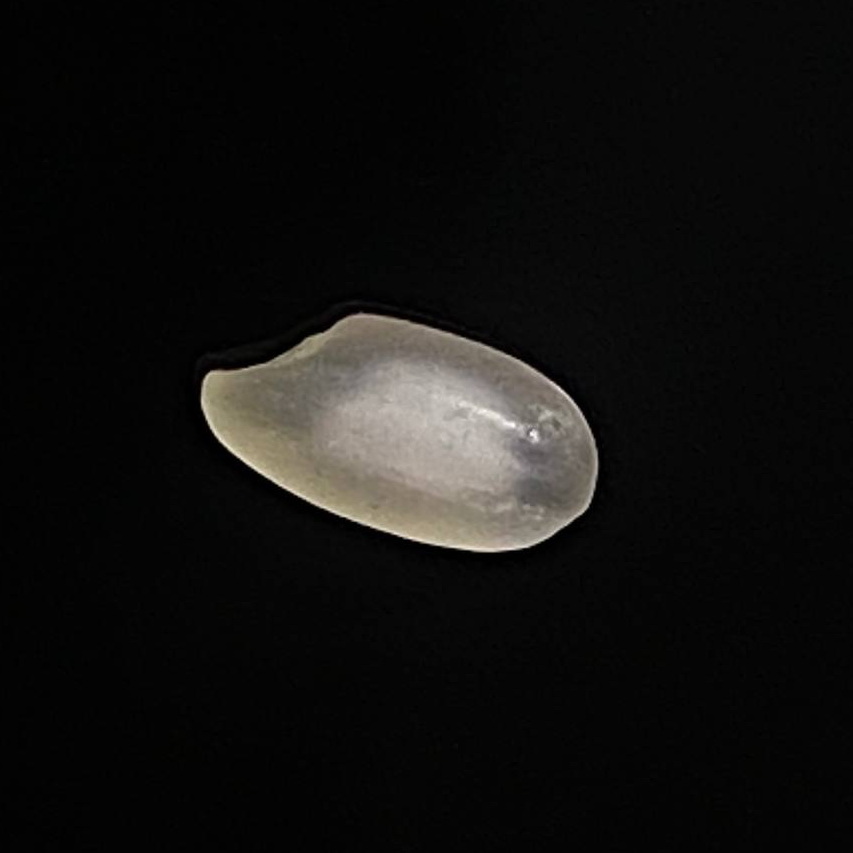
Rice variety: Bashful